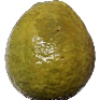
Label: Guava 1